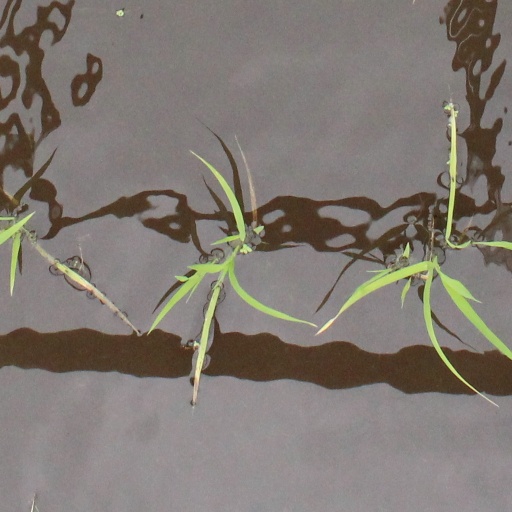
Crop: rice